Healthcare in Sri Lanka

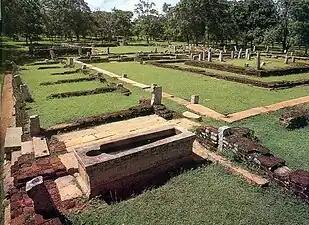
Ruins of a 2,000 year old hospital in the historical city of Anuradhapura

Sri Lankan medical traditions records back to pre historic era. Besides a number of medical discoveries that are only now being acknowledged by western medicine, according to the Mahawansa, the ancient chronicle of Sinhalese royalty King Pandukabhaya had lying-in-homes and hospitals (Sivikasotthi-Sala) built in various parts of the country after having fortified his capital at Anuradhapura in the 4th century BCE. Ruins of a hospital in Mihintale which was built by King Sena II (851-885 A.C.) that dates back to the 9th century has been discovered and it is considered one of the world's oldest hospitals. Several Sinhalese kings in ancient Sri Lanka are known to be practitioners of medicine, King Buddhadasa (340–368 AC) was said to be adept in general medicine, surgery, midwifery and veterinary medicine and he is known for the surgical operation on an outcaste (Chandala) woman in order to deliver her child and the surgical removal of a lump in the belly of a snake. "Sarartha Sangraha", a comprehensive medical treatise in Sanskrit, is also attributed to King Buddhadasa. Buddhadasa also built a healthcare system with one hospital for ten villages which would be funded by a tax on the revenue from fields of the villages. Medical men were appointed to attend troops and veterinary surgeons to attend cattle and elephants. King Aggabodhi VII (766–772 A.C.) is known for his medical research and according to the Culavamsa, the king "studied the medicinal plants over the entire island of Lanka to ascertain whether they were wholesome or harmful to the sick."